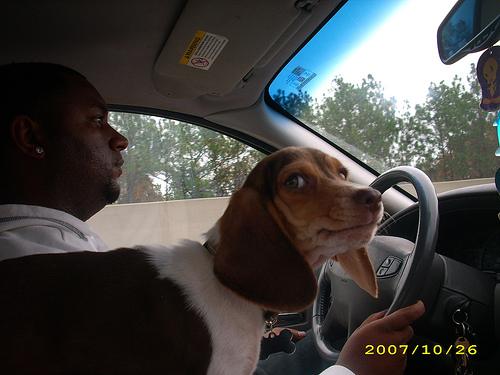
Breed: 276-n000113-beagle